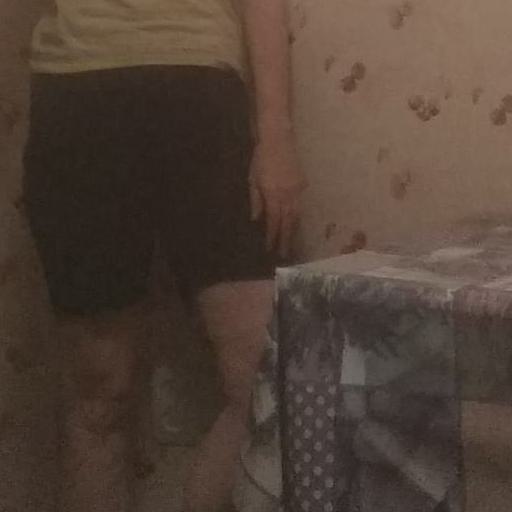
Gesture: no_gesture